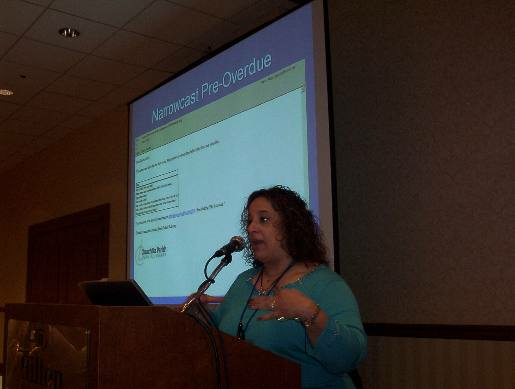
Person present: Yes